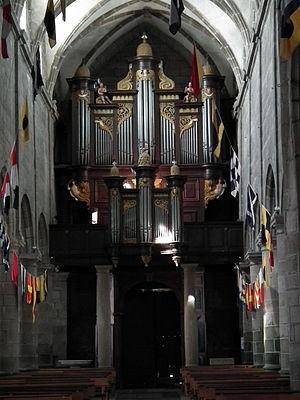
Cet article recense les orgues protégés à titre d'objets monuments historiques des départements du Calvados, de l'Orne et de la Manche de la région Normandie, France.
L'église Notre-Dame du Cap Lihou est un édifice religieux catholique situé à Granville, en France.